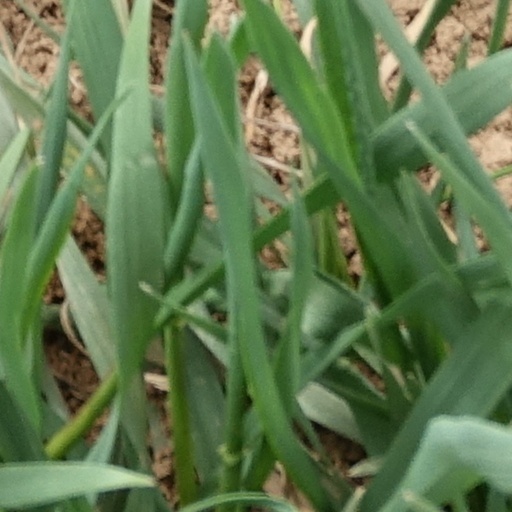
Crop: wheat